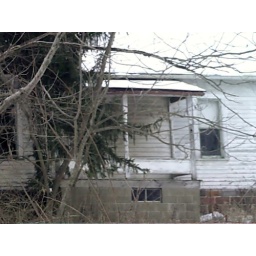
about an 1/8 of a mile from the red house in the following photo.